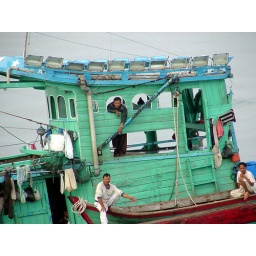
This is a squid boat that came up along side my ship in the Malacca Straight 2001